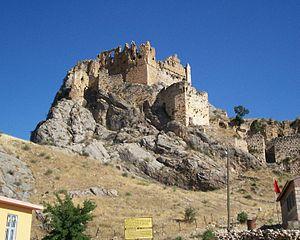
Kâhta est une ville et un district de la province d'Adıyaman en Turquie.